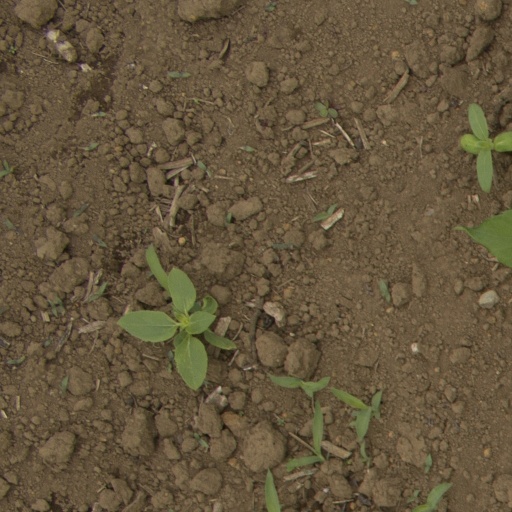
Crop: Jerusalem artichoke